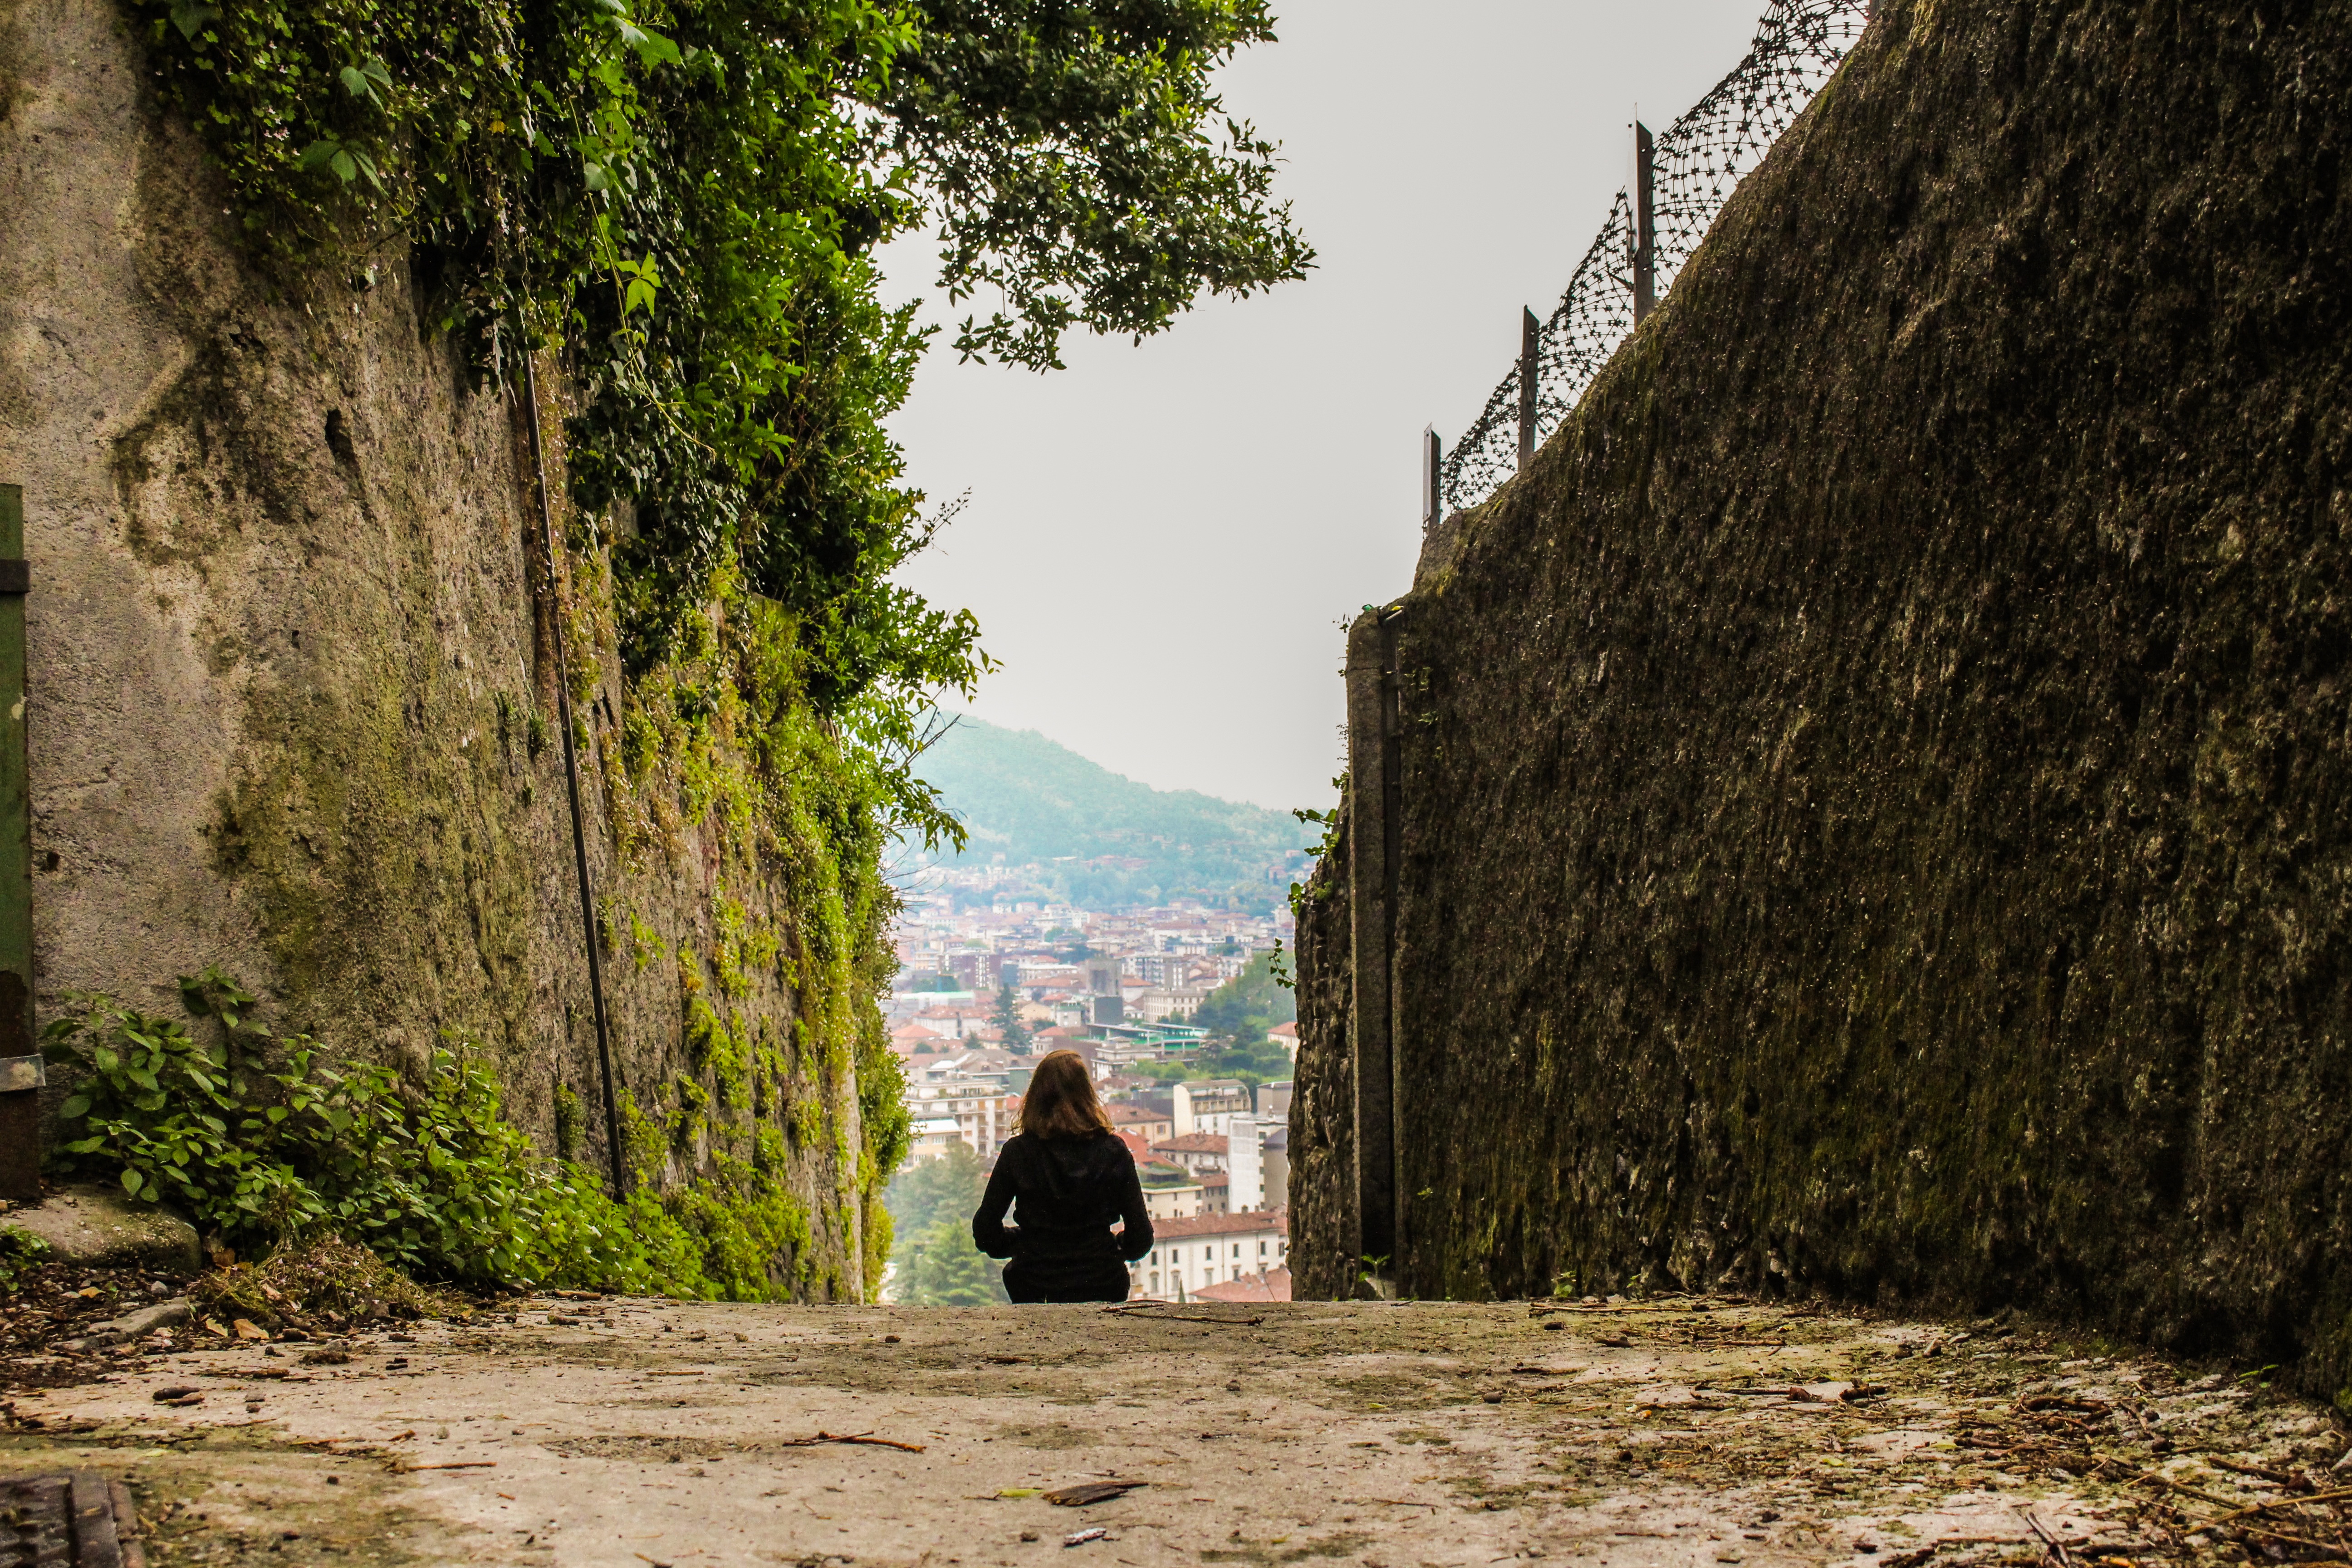
sea, coast, tree, nature, rock, walking, travel, cliff, tourism, terrain, ruins, rural area